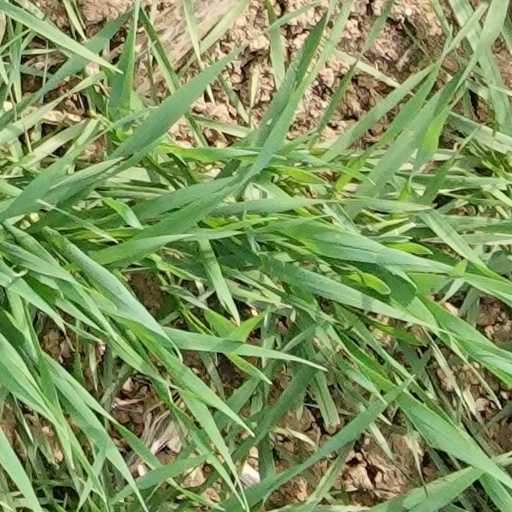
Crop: wheat